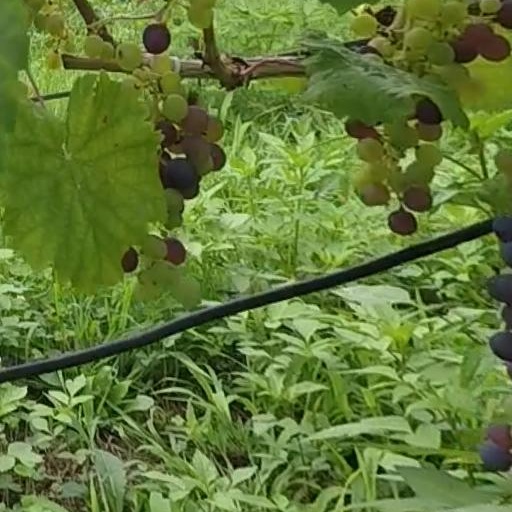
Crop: grape